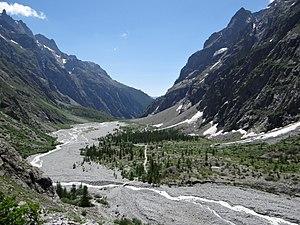
Pré de Madame Carle - Vue d'ensemble du pré de Madame Carle prise du chemin montant aux glaciers
Vallouise-Pelvoux est, depuis le 1ᵉʳ janvier 2017, une commune nouvelle française située dans le Briançonnais, dans le département des Hautes-Alpes, en région Provence-Alpes-Côte d'Azur.
Le pré de Madame Carle est un site naturel des Alpes françaises situé au cœur du massif des Écrins, au pied du mont Pelvoux, de la montagne des Agneaux, de la Barre des Écrins et en aval des glaciers Noir et Blanc. L'endroit constitue l'une des portes d'entrée du parc national des Écrins et un lieu prisé par les randonneurs et alpinistes qui partent en direction des sommets et glaciers environnants.
La vallée de la Vallouise, ou la Vallouise, est une vallée des Alpes françaises située dans le massif des Écrins et dans le département des Hautes-Alpes en région Provence-Alpes-Côte d'Azur. Elle se situe dans le Briançonnais et est une des portes du parc national des Écrins.
La réserve naturelle nationale de la haute vallée de Saint-Pierre est une réserve naturelle nationale située dans le département des Hautes-Alpes. Couvrant une surface de 20 hectares, la réserve naturelle a été créée en 1974 pour servir de zone tampon au Parc national des Écrins.